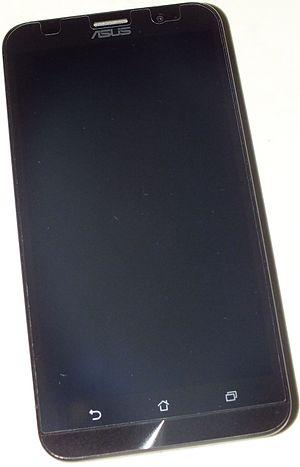
L'ASUS ZenFone est une série de smartphones Android conçue, commercialisée et produite par l'entreprise taïwanaise ASUS. Il a été annoncé au Consumer Electronics Show 2014 à Las Vegas pour la première génération de ZenFone. L'Asus ZenFone dispose également d'une surcouche ASUS appelée Asus Zen UI.